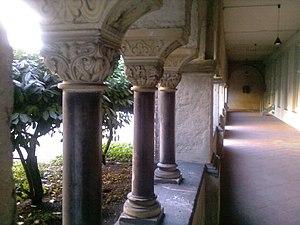
L'église Sainte-Marie-du-Capitole de Cologne, située en Allemagne dans le Land de Rhénanie-du-Nord-Westphalie, a été construite entre 1050 et 1065. C'est la plus ancienne église de la ville.